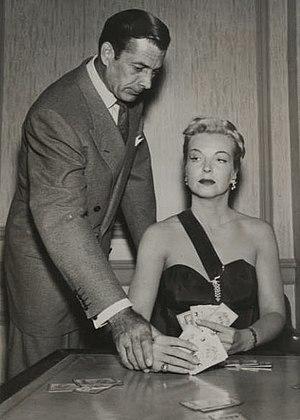
Reed Hadley est un acteur américain, né Reed Bert Herring le 25 juin 1911 à Petrolia, mort le 11 décembre 1974 à Los Angeles.